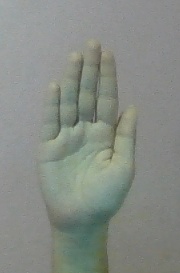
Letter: seen